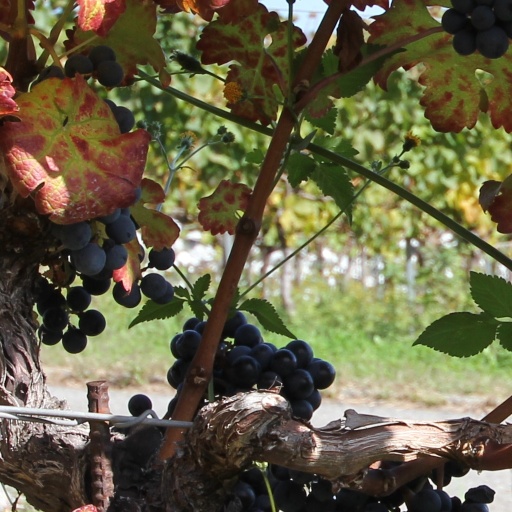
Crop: grape